Davie County, North Carolina

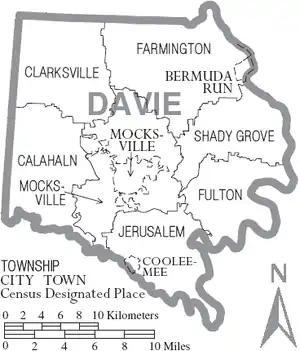
Map of Davie County with municipal and township labels

By the requirements of the North Carolina Constitution of 1868, all counties in North Carolina were divided into townships. The townships have been used in U.S. Census enumerations since 1870. The following townships were created in 1868: